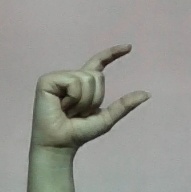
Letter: dal